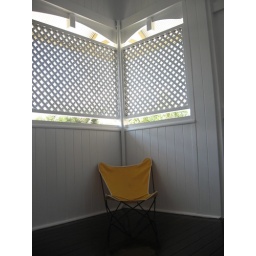
child's butterfly chair under lattice